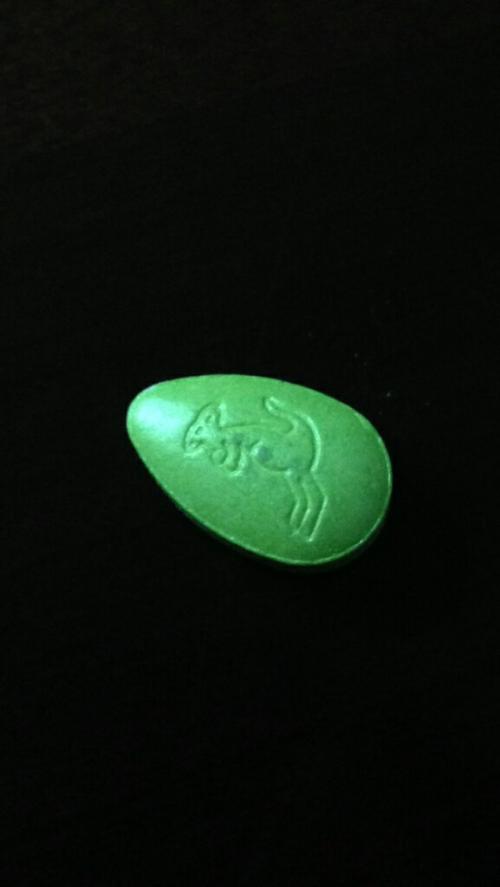
Label: plastic